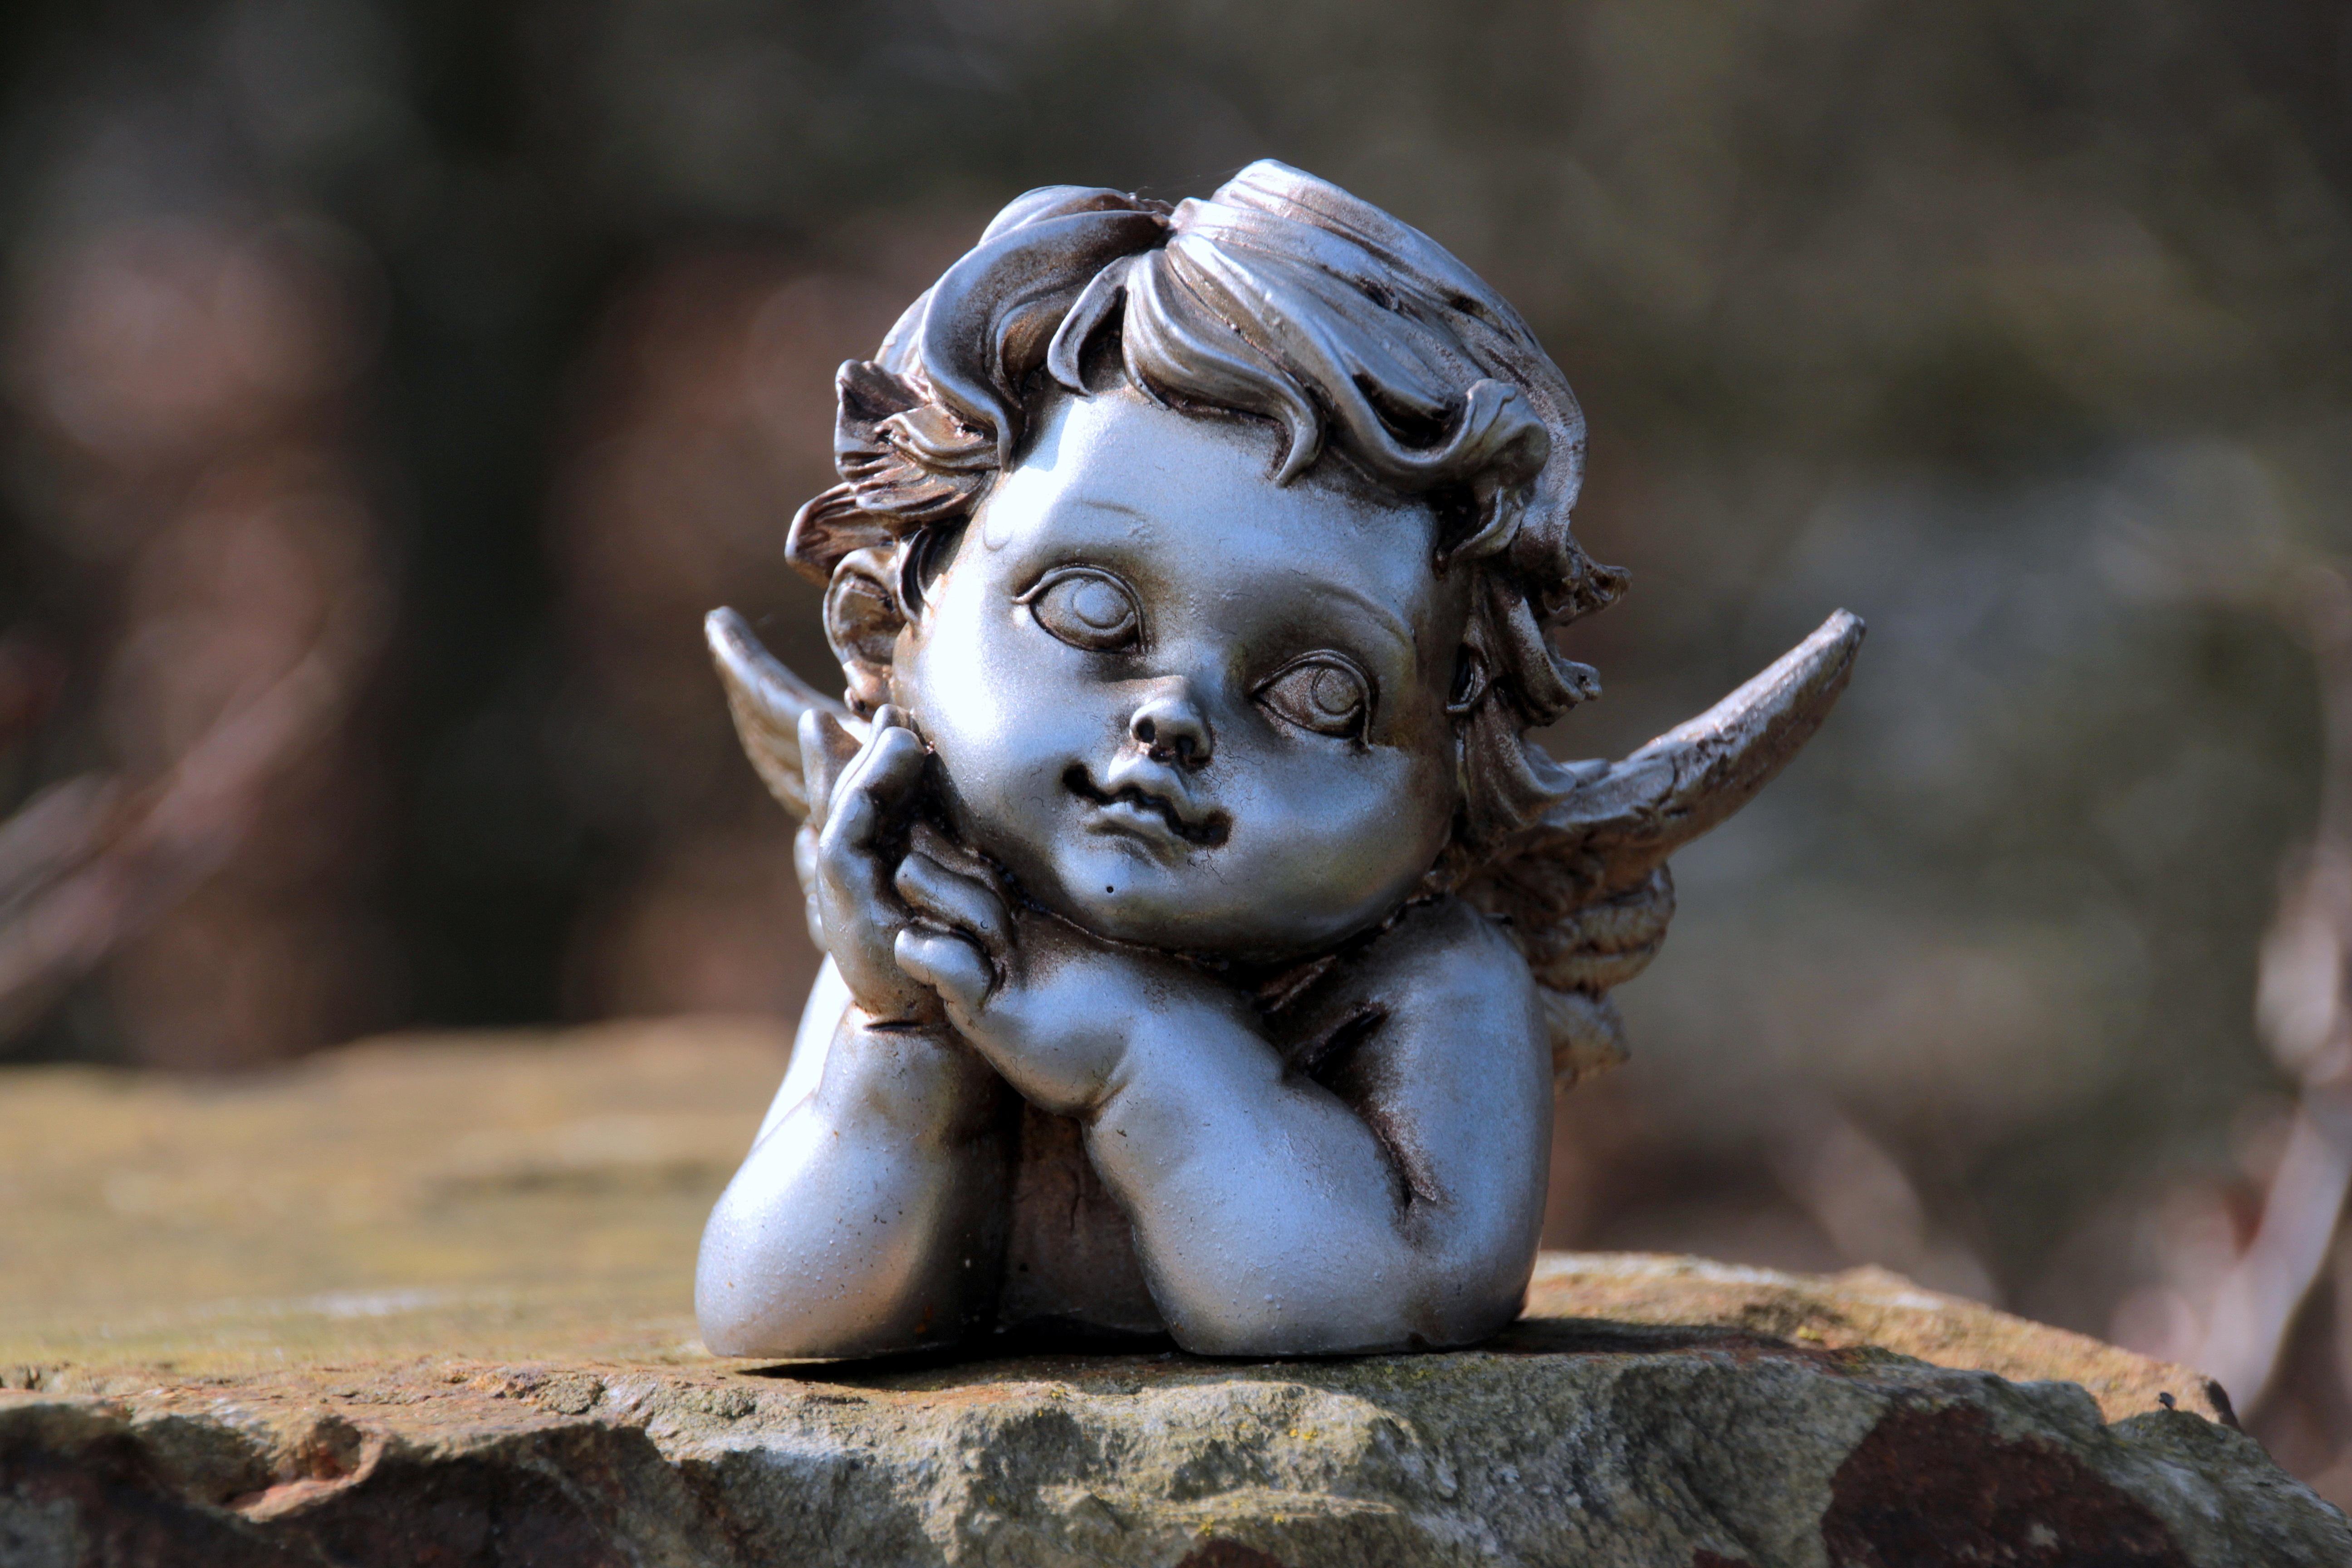
wing, photography, sweet, monument, statue, cemetery, sculpture, memorial, angel, art, temple, head, photograph, hope, angel figure, little angel, mourning, mythology, consolation, metal figure, angel face, fictional character, child grave, ancient history